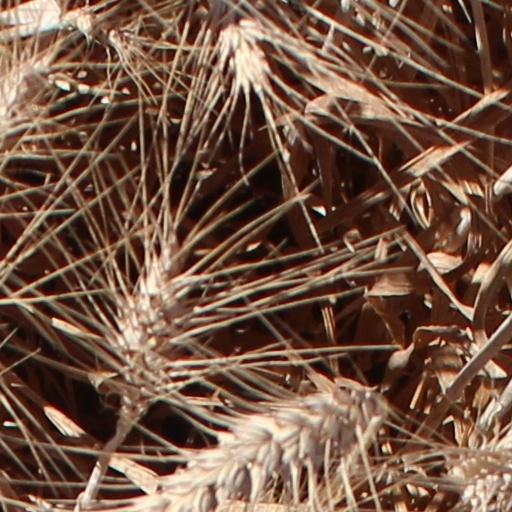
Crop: wheat